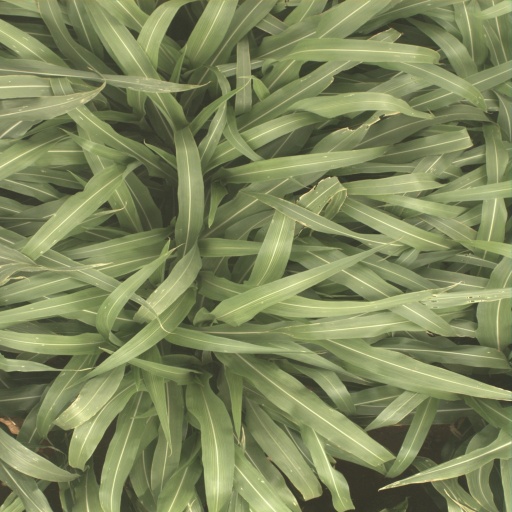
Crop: sorghum